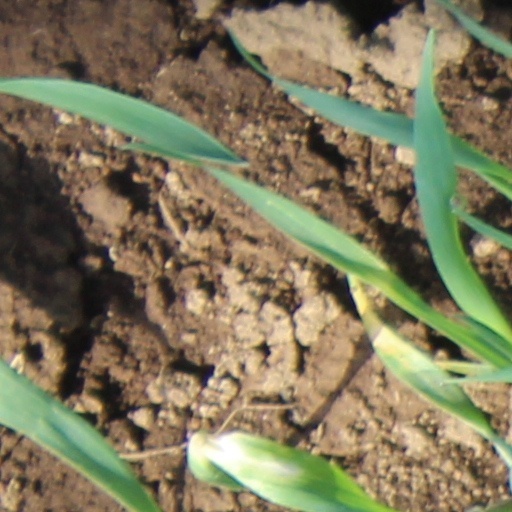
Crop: wheat